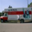
Label: truck